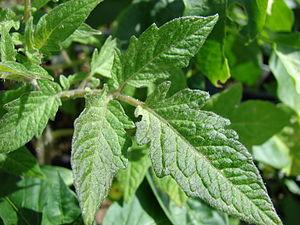
La Tomate est une espèce de plantes herbacées du genre Solanum de la famille des Solanacées, originaire du Nord-Ouest de l'Amérique du Sud, largement cultivée pour son fruit. Le terme désigne aussi ce fruit charnu. La tomate se consomme comme un légume-fruit, crue ou cuite. Elle est devenue un élément incontournable de la gastronomie dans de nombreux pays, et tout particulièrement dans le bassin méditerranéen.